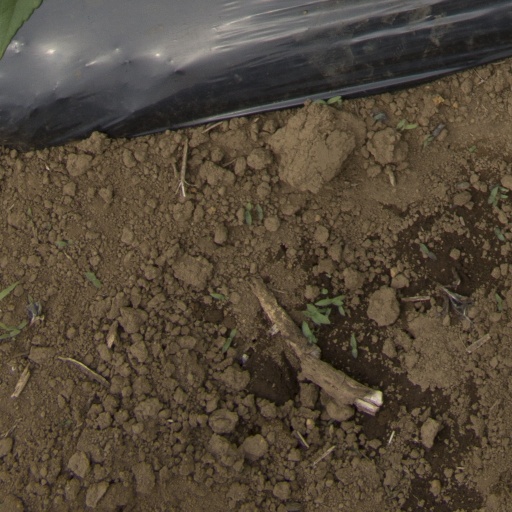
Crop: Jerusalem artichoke